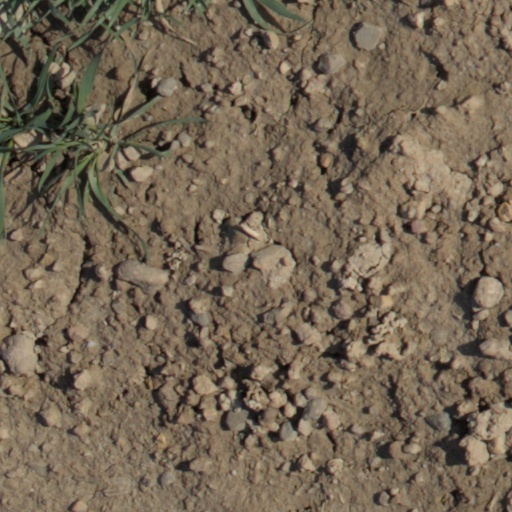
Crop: wheat